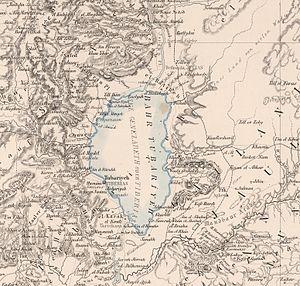
Génézareth, Génésareth, Ginosar ou Kinneret est le nom d'une importante ville des âges de bronze et du fer située sur la rive nord-ouest du lac de Tibériade, mentionnée dans l'Ancien Testament, dans le Tanakh et dans les évangiles. Les plus anciennes traductions de la Bible la nomme alternativement Kinnereth ou Chinnereth. Le nom a évolué dans le temps pour devenir Génézareth et Ginosar.